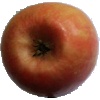
Label: apple_pink_lady